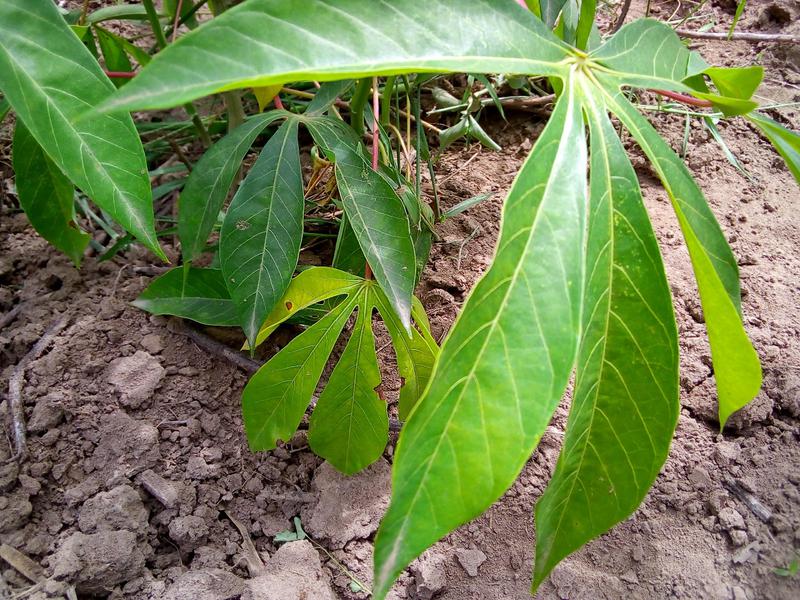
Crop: cassava
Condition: bacterial_blight